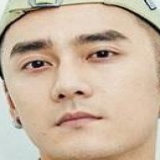
diễn viên Tưởng Kình Phu